The Right That Failed

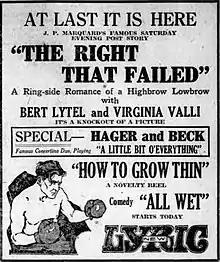
Newspaper advertisement

The Right That Failed is a 1922 American silent melodrama film directed by Bayard Veiller. Based on a short story by John Phillips Marquand, the film stars Bert Lytell, Virginia Valli, and De Witt Jennings. It was released by Metro Pictures on February 20, 1922. It is not known whether the film currently survives.